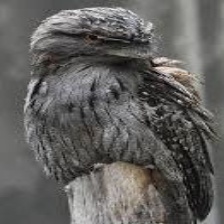
Species: TAWNY FROGMOUTH
Scientific name: PODARGUS STRIGOIDES